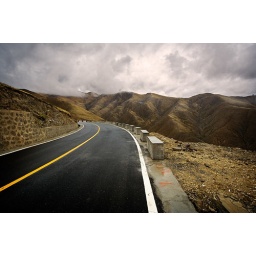
Tibet, China. 2006. The mountain road up to Kamba-la Pass (4794 m above sea level), between Lhasa and Gyantse.